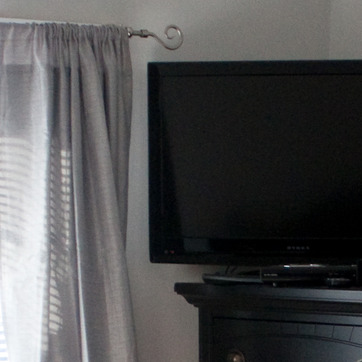
Material: glass